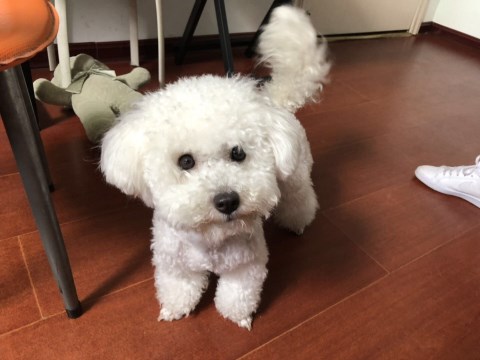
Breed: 3083-n000117-Bichon_Frise